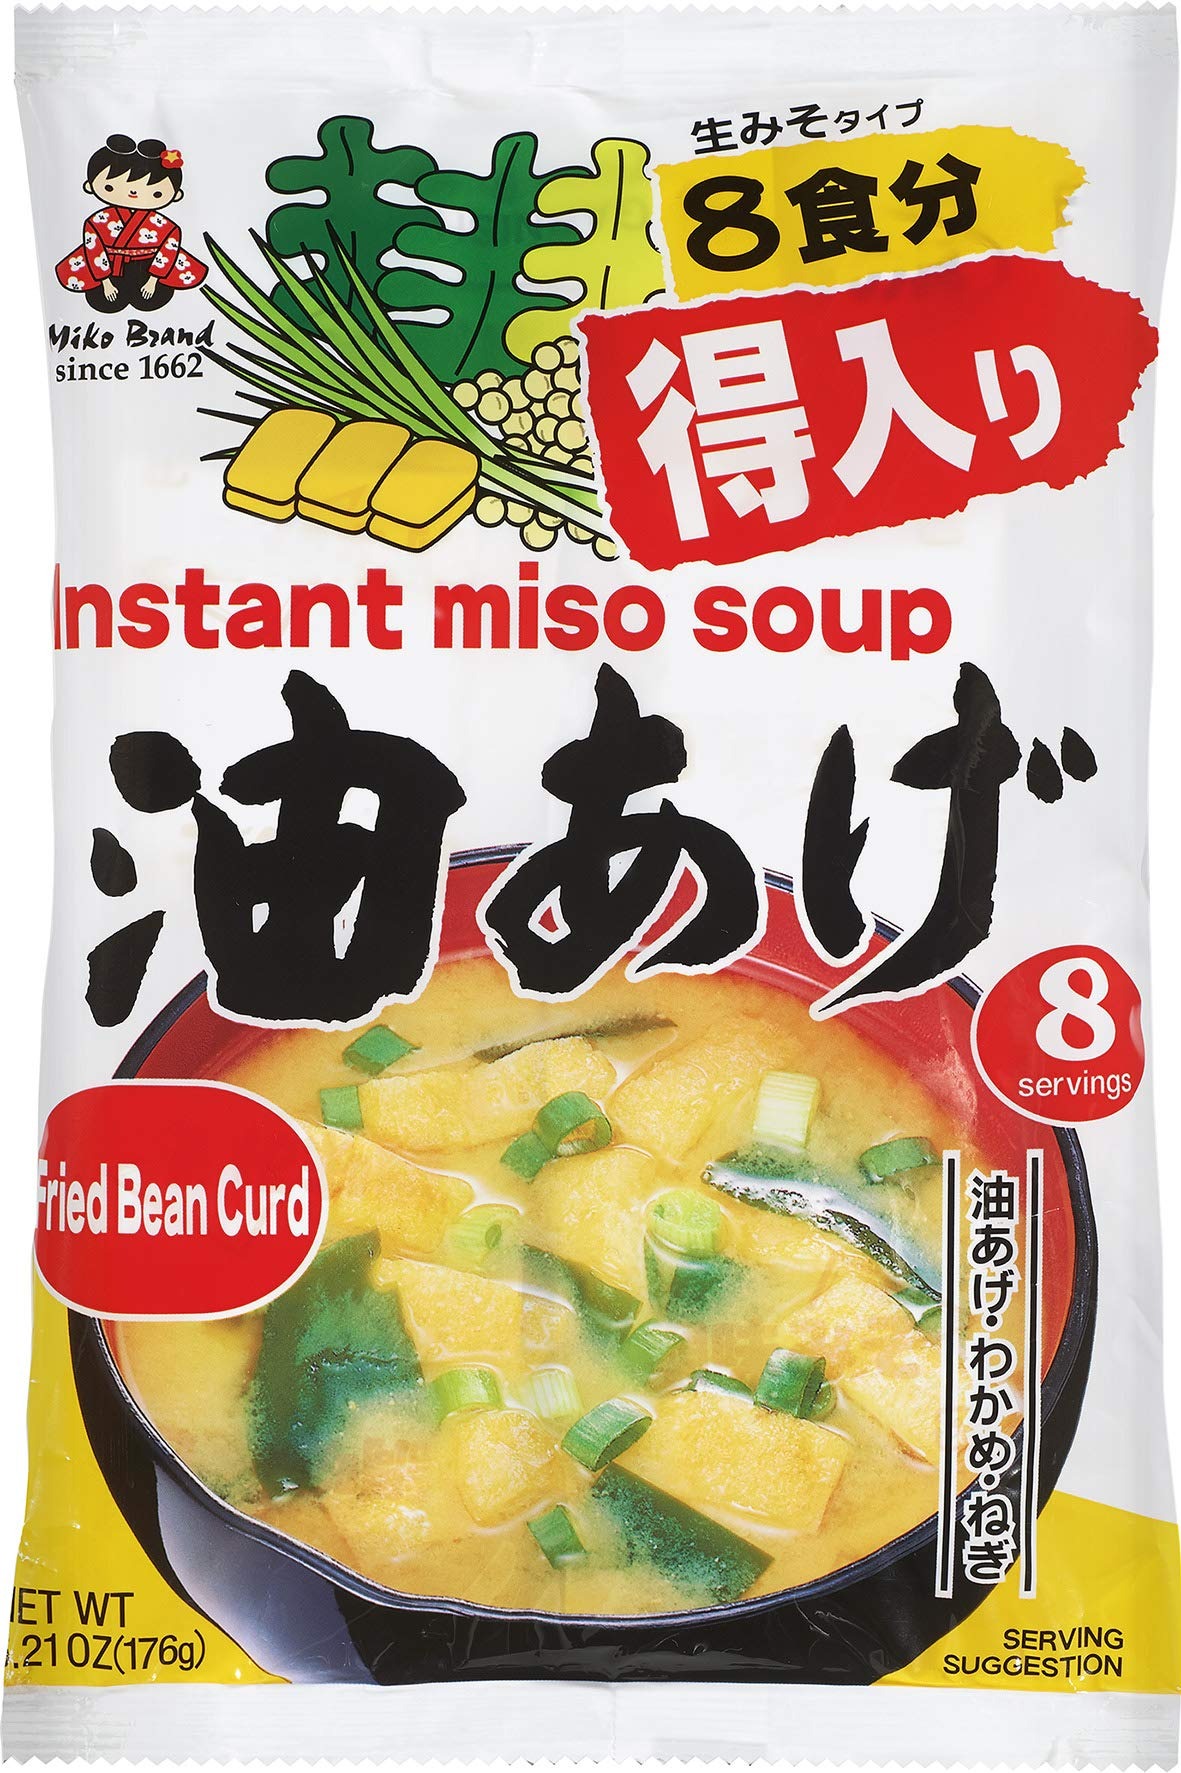
Item Name: Miko Brand Miso Soup, Bean Curd, 6.21 Ounce
Bullet Point 1: Miyasaka Toku 8 pack instant miso soup - Abura age
Bullet Point 2: Quick and easy
Bullet Point 3: Contains fresh miso paste
Bullet Point 4: Non-GMO soybeans, no saturated fat, no cholesterol
Bullet Point 5: Enjoy the healthy benefits of soy
Bullet Point 6: Product of Japan
Value: 6.2
Unit: Ounce

Price: 12.59